Hedden's Grove Historic District

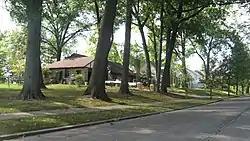
Hedden's Grove Historic District, September 2012

The Hedden's Grove Historic District is a national historic district located at New Albany, Indiana. The district encompasses 43 contributing buildings and 2 contributing structures in a suburban residential section of New Albany. It developed between the 1920s and 1950s, and includes notable examples of Colonial Revival, Tudor Revival, Bungalow / American Craftsman, and Ranch style residential architecture.